Clarence D. Martin

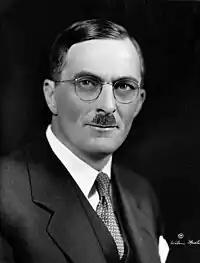

Clarence Daniel Martin (June 29, 1886 – August 11, 1955) was an American politician who served as the 11th governor of Washington from 1933 to 1941. A member of the Democratic Party, he was appointed to fill a vacancy in the Washington House of Representatives in 1944 and was the first governor born in the territory of the state.